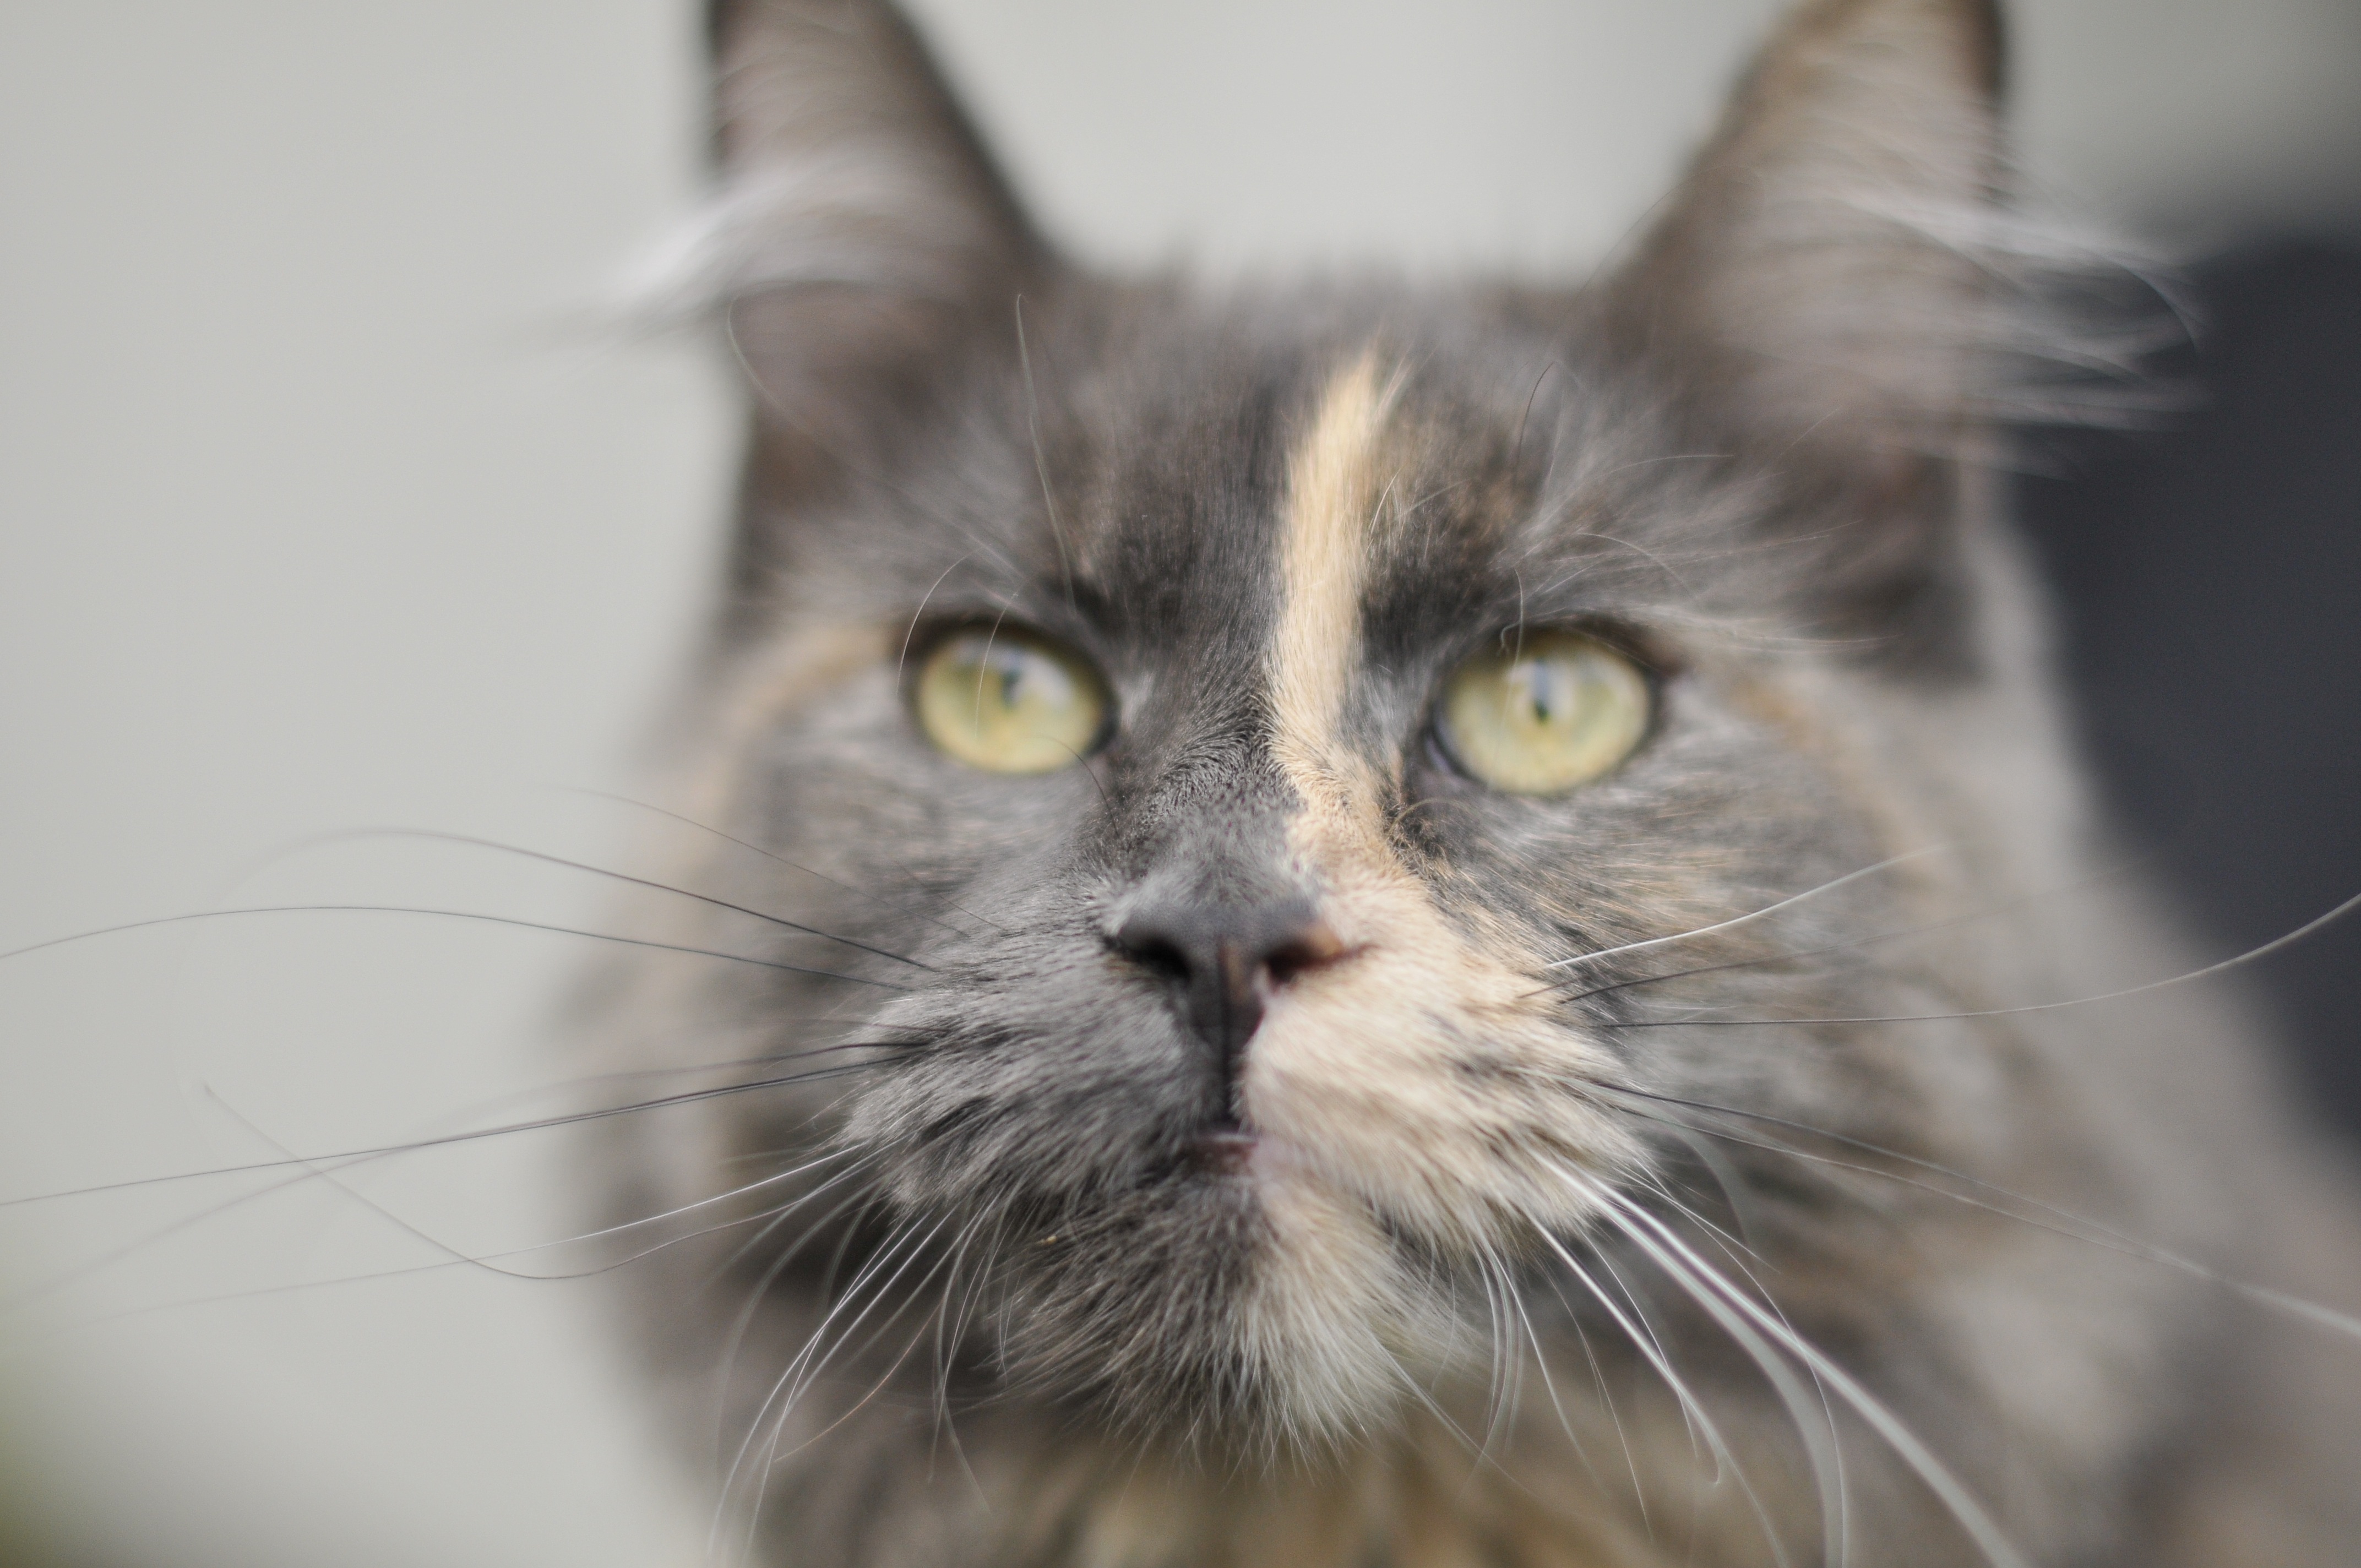
animal, coat, kitten, cat, mammal, fauna, mustache, close up, nose, whiskers, beast, vertebrate, domestic cat, a normal cat, charming, cat's eyes, green eyes, norwegian forest cat, european shorthair, small to medium sized cats, cat like mammal, domestic short haired cat, domestic long haired cat